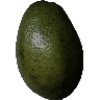
Label: Avocado 1